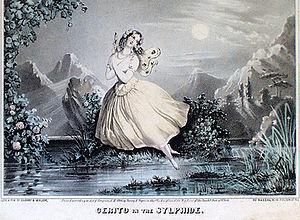
Le costume de ballet est le costume utilisé par les danseurs classiques.